Wilhelm Busch

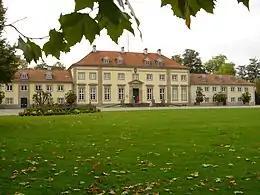
The Wilhelm Busch Museum in the Georgenpalais, Hanover

It is not unusual to see thrashing, tormenting, and caning in Busch's works. Sharp pencils pierced through models, housewives fall onto kitchen knives, thieves are spiked by umbrellas, tailors cut their tormentors with scissors, rascals are ground in corn mills, drunkards burn, and cats, dogs, and monkeys defecate while being tormented. Frequently Busch has been called a sadist by educators and psychologists. Tails that are burnt, pulled off, trapped, stretched, or eaten is seen by Weissweiler as not aggression against animals, but a phallic allusion to Busch's undeveloped sexual life. Such graphic text and imagery in cartoon form was not unusual at the time, and publishers, the public, or censors found it not particularly noteworthy. Topics and motifs for his early work were derived from eighteenth- and nineteenth-century popular literature, the gruesome endings of which he often softened.